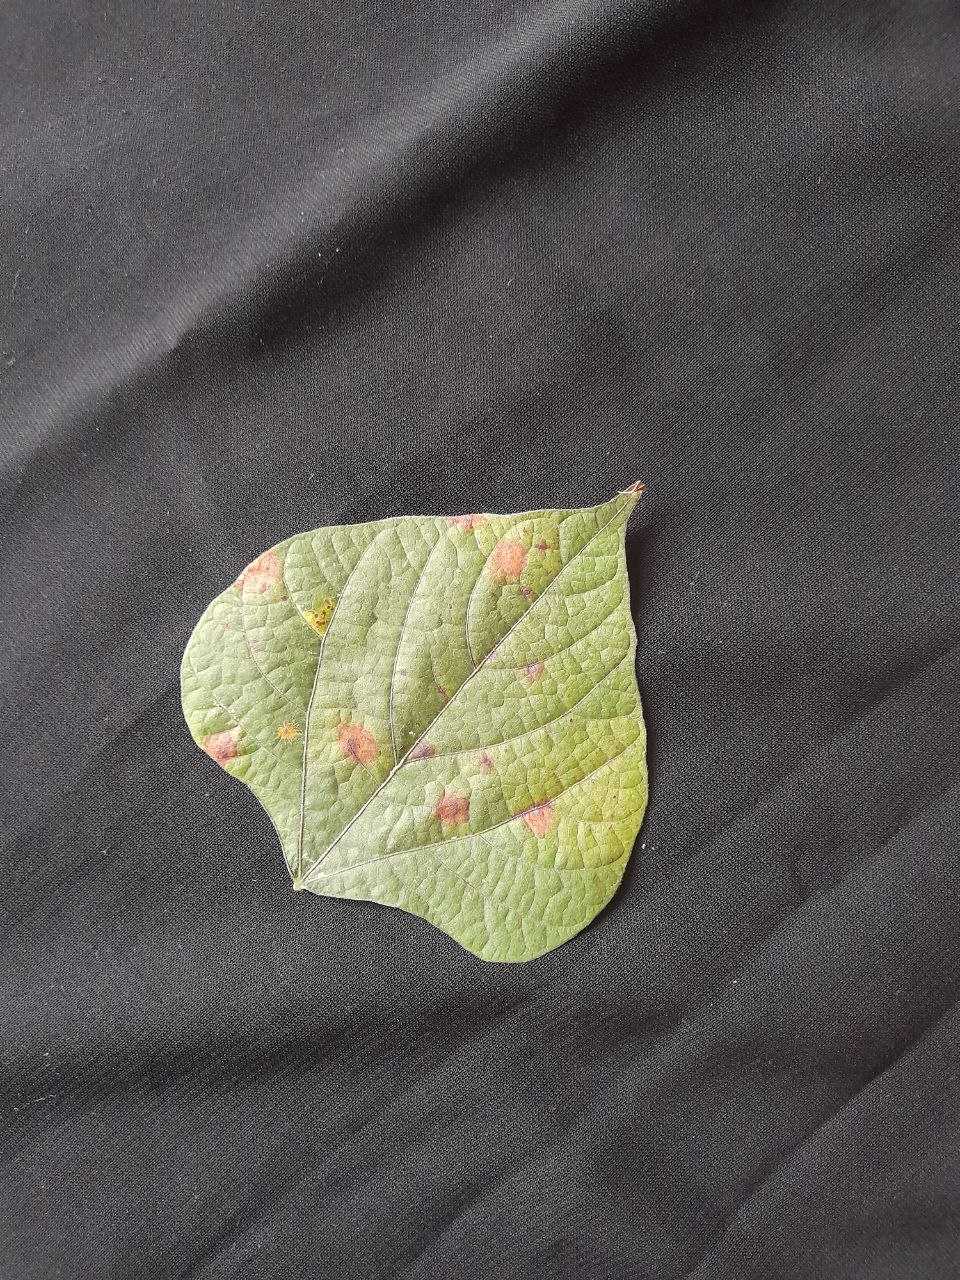
Crop: bean
Leaf condition: Rust